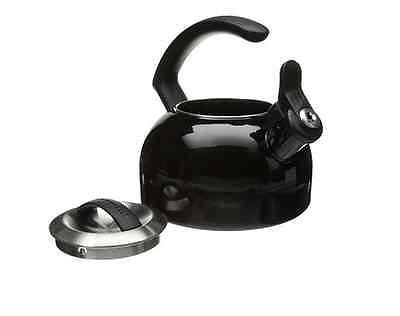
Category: kettle